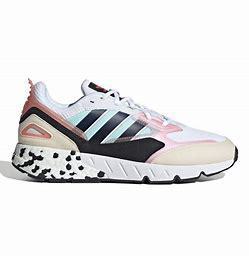
Brand: Adidas
Model: ZX 1K Boost